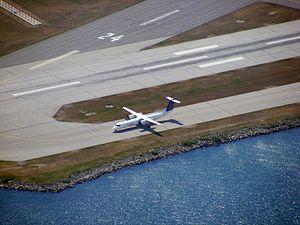
Porter Airlines est une compagnie aérienne régionale canadienne, qui a commencé son activité en octobre 2006 au départ de l'aéroport Billy Bishop de Toronto, situé en centre-ville de Toronto. Porter Airlines est une filiale de Porter Aviation Holdings Inc. Ses investisseurs incluent EdgeStone Capital Partners, Borealis Infrastructure, GE Asset Management Incorporated et Dancap Private Equity Inc.